Haslemere

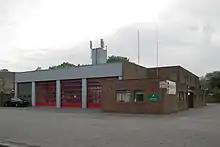
Haslemere Fire Station

By the end of the medieval period, there were at least five watermills on the River Wey and its tributaries near Haslemere. The oldest, at Pitfold, was most likely established in Saxon times and operated as a corn mill until the 1340s, when it appears to have become a fulling mill for wool. The original Shotter Mill, now in West Sussex, was founded in the 1640s and a hamlet grew up to the north, adopting its name. Until 1880, the area was dominated by the farms belonging to Pitfold Manor and the mills were mostly used for grinding corn. From the mid-18th century, some of the mill sites were converted for other purposes, including Sickle Mill, owned by the Simmons family, which was used for paper manufacturing from . Paper making took place at three sites around Shottermill until the mid-1850s.